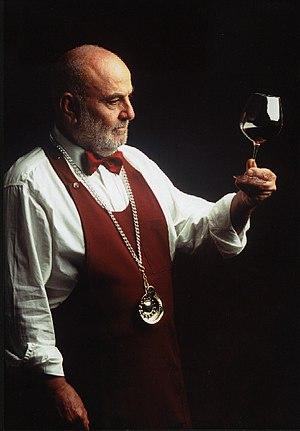
La dégustation du vin est un événement au cours duquel on expérimente, analyse et apprécie les caractères organoleptiques et plus particulièrement les caractères olfacto-gustatifs d'un ou de plusieurs vins.
Un sommelier, ou une sommelière au féminin, est une personne responsable des vins et des boissons alcoolisées dans la restauration.